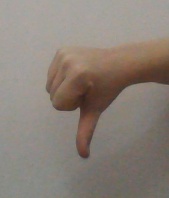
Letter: waw